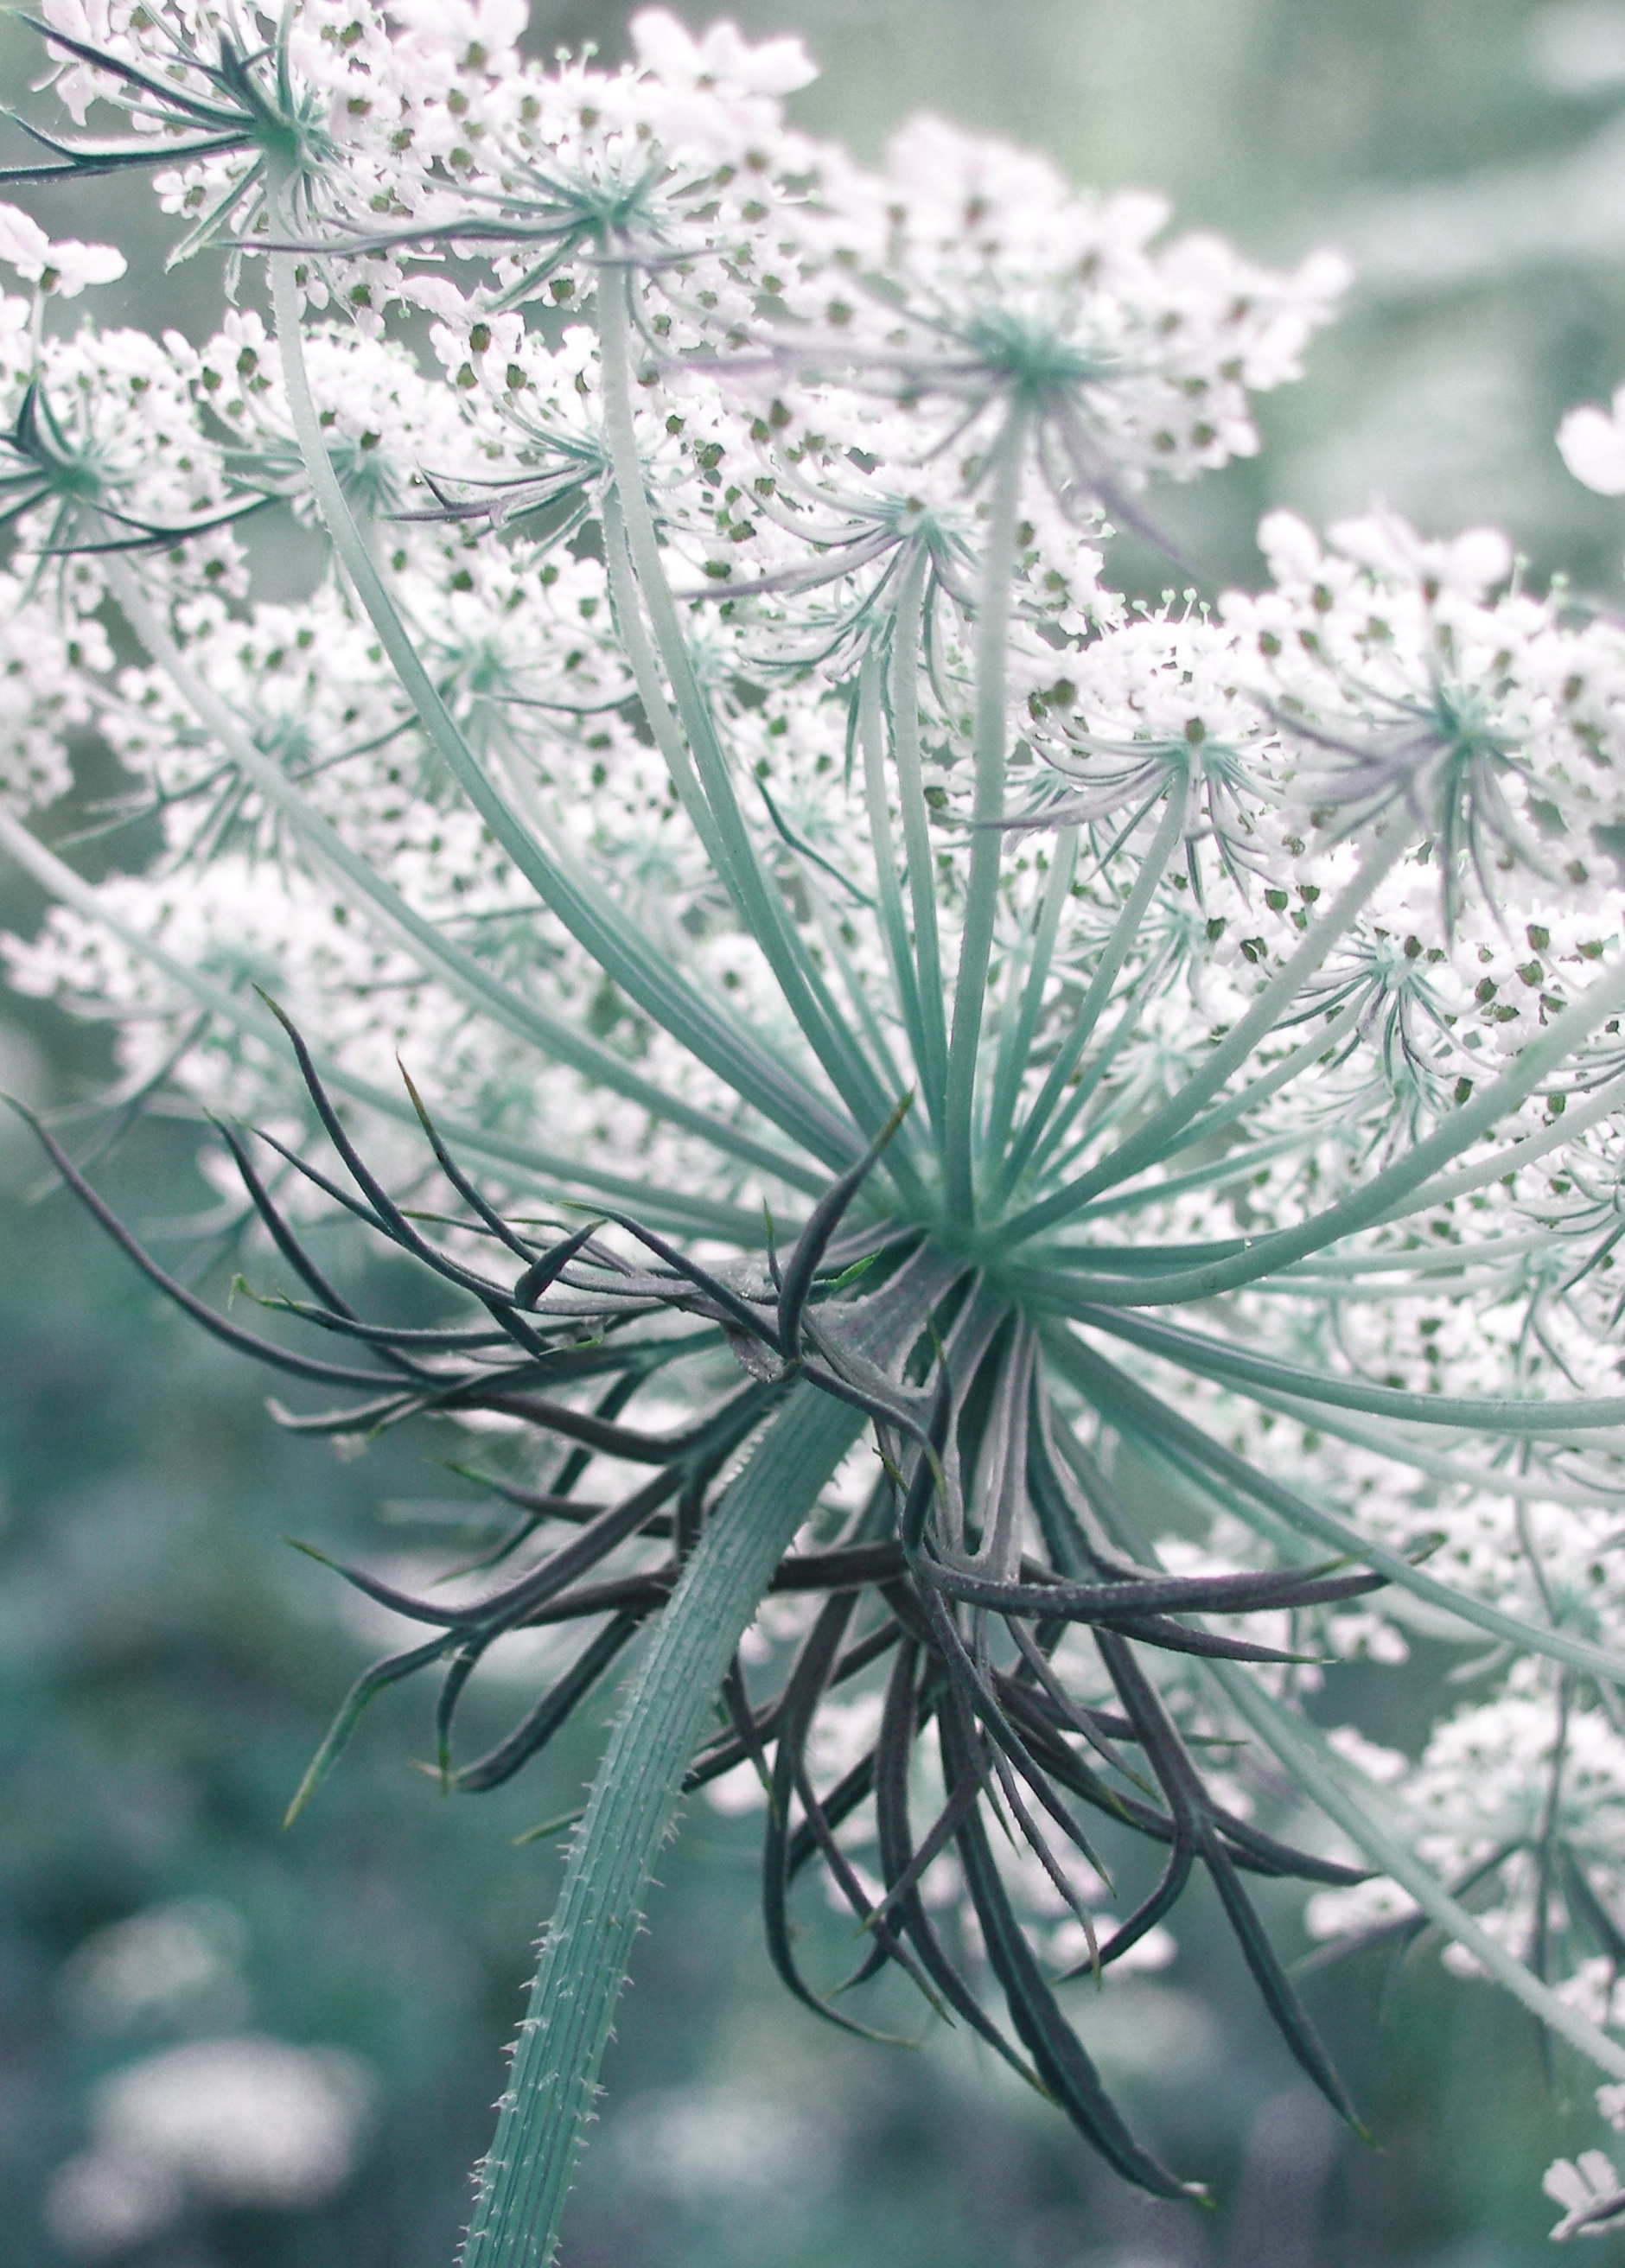
tree, nature, branch, black and white, plant, white, meadow, leaf, flower, frost, green, botany, flora, twig, wild plant, delicate, daucus, macro photography, inflorescence, field plant, daucus carota, plant stem, carrots wild